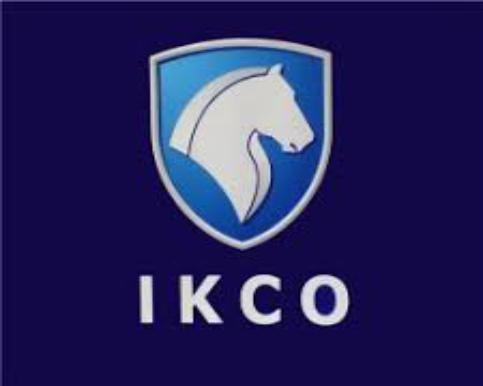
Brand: ikco
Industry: Transportation